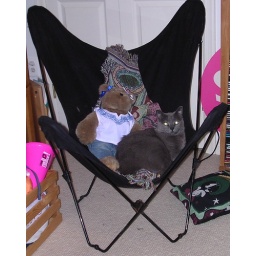
Artemis and Felicia in the butterfly chair